1944 Greek naval mutiny

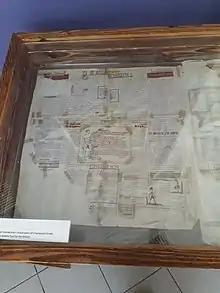
Newspaper created by imprisoned pro-EAM mutineers

The 1944 Greek naval mutiny was a mutiny by sailors on five ships of the Royal Hellenic Navy in April 1944 over the composition of the Greek government-in-exile, in support of the National Liberation Front (EAM). Petros Voulgaris was called from retirement and appointed vice-admiral to quell the revolt.